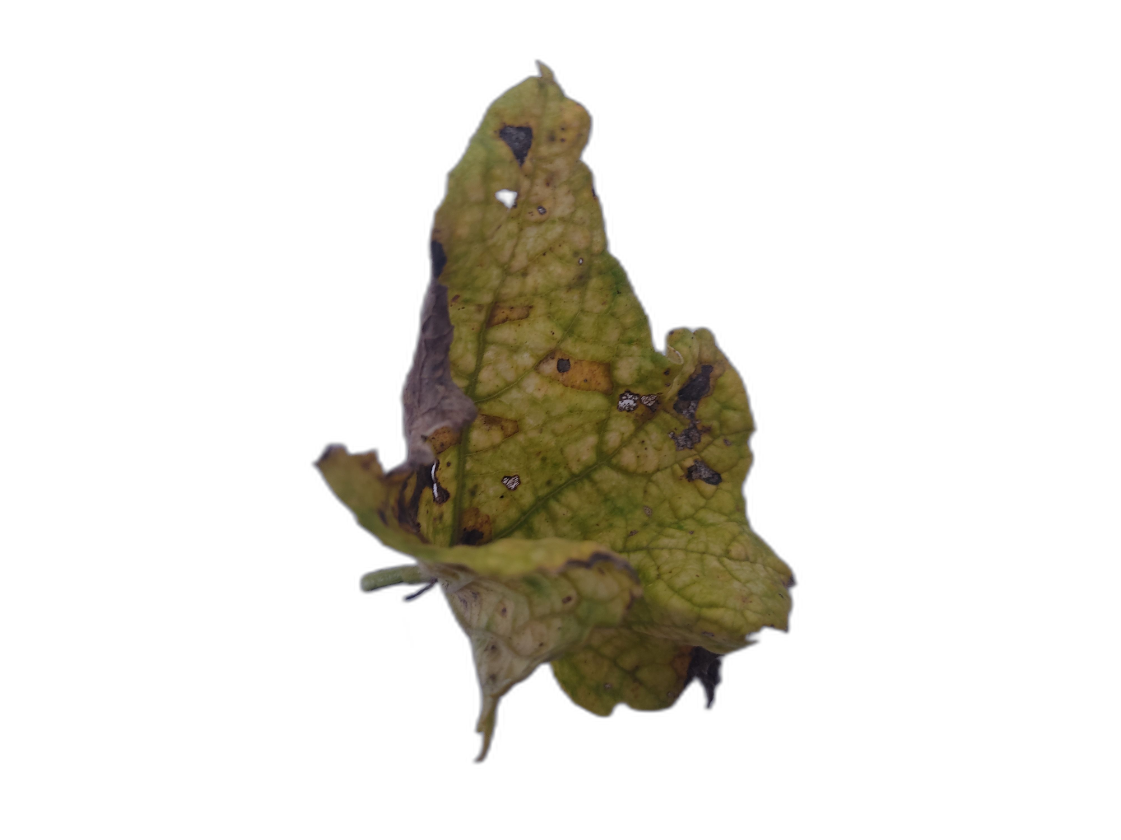
Crop: Zucchini
Label: Dry_Leaf